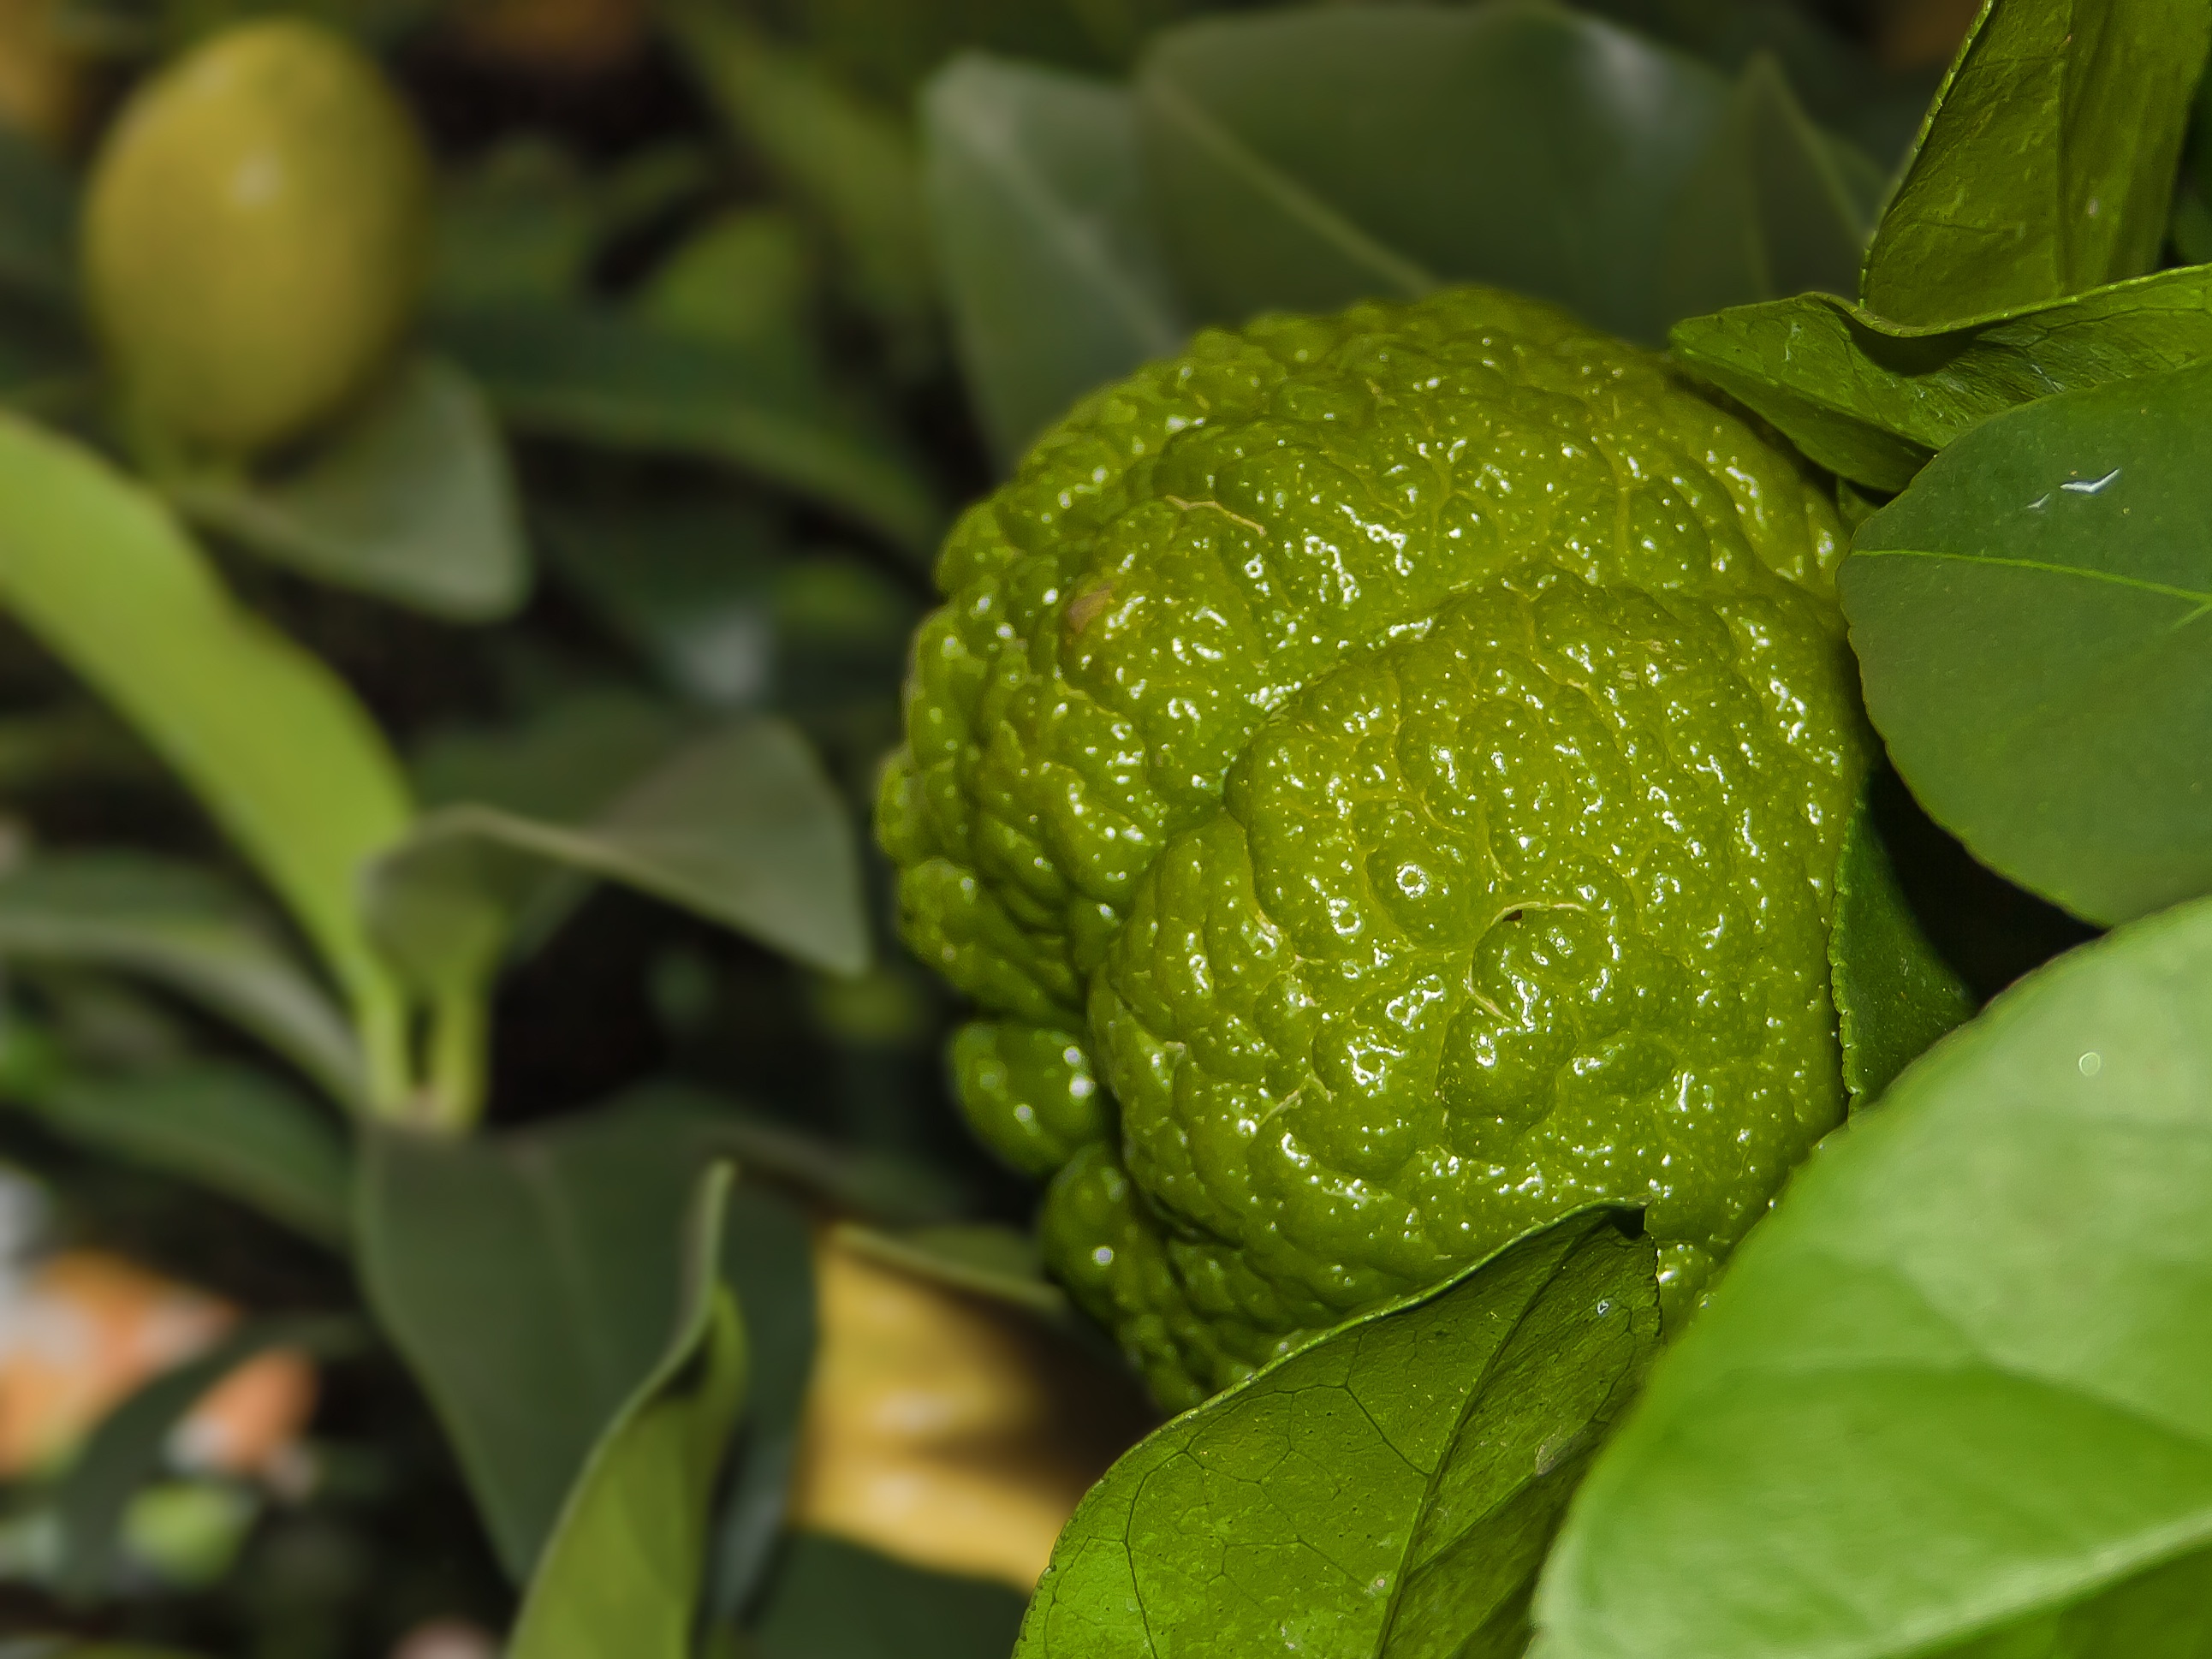
nature, plant, fruit, leaf, flower, food, green, mediterranean, produce, evergreen, italy, yellow, close, flora, lemon, lime, sunny, spain, shrub, oranges, citron, citrus, macro photography, flowering plant, yellow green, bitter orange, land plant, key lime, manderine